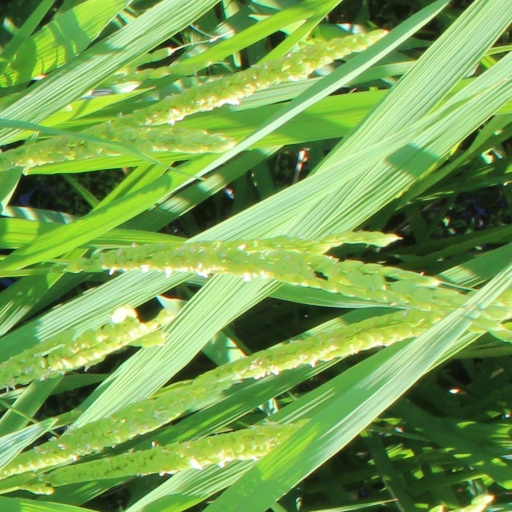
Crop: rice